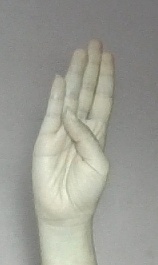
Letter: kaaf